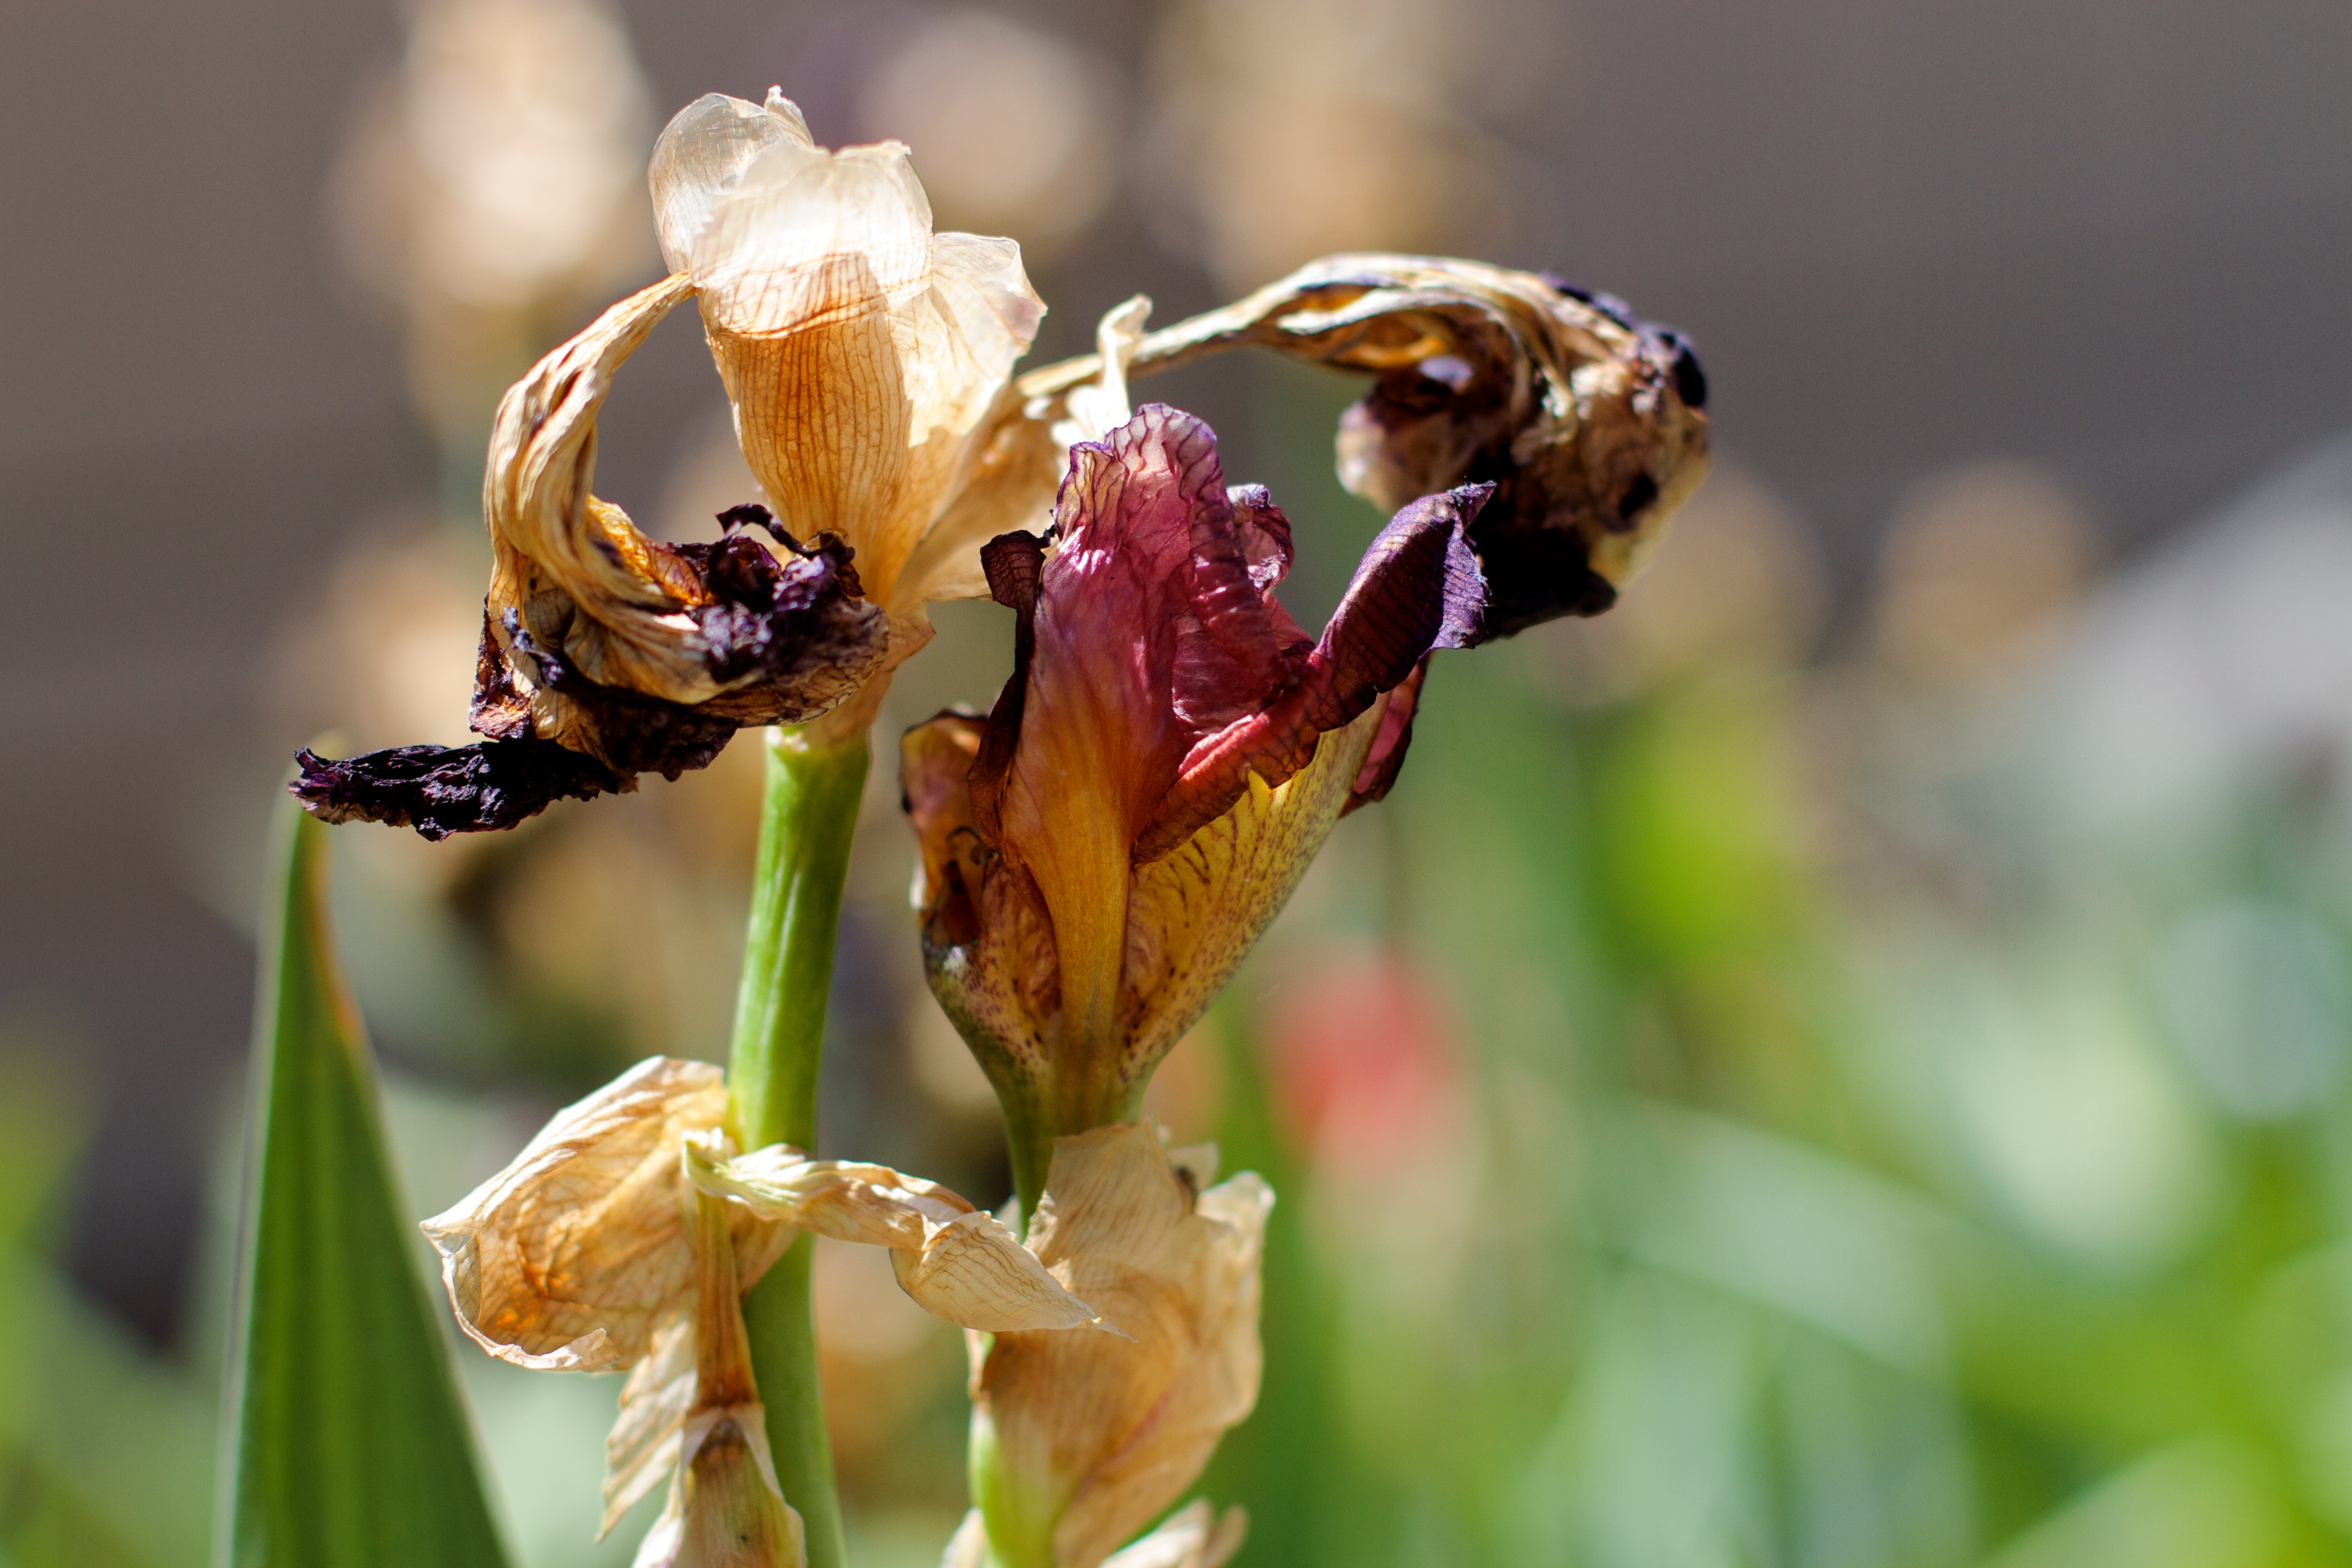
nature, blossom, plant, photography, flower, insect, botany, flora, fauna, invertebrate, close up, iris, bee, nectar, macro photography, flowering plant, honey bee, plant stem, land plant, membrane winged insect